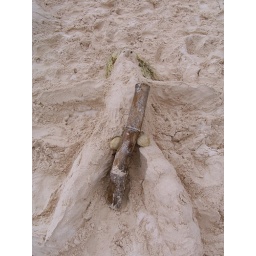
sand man someone made near our castle